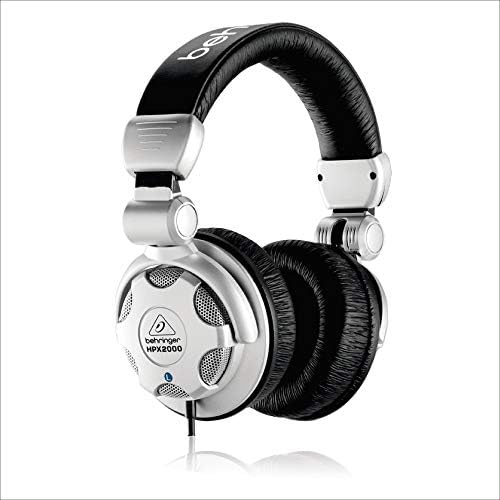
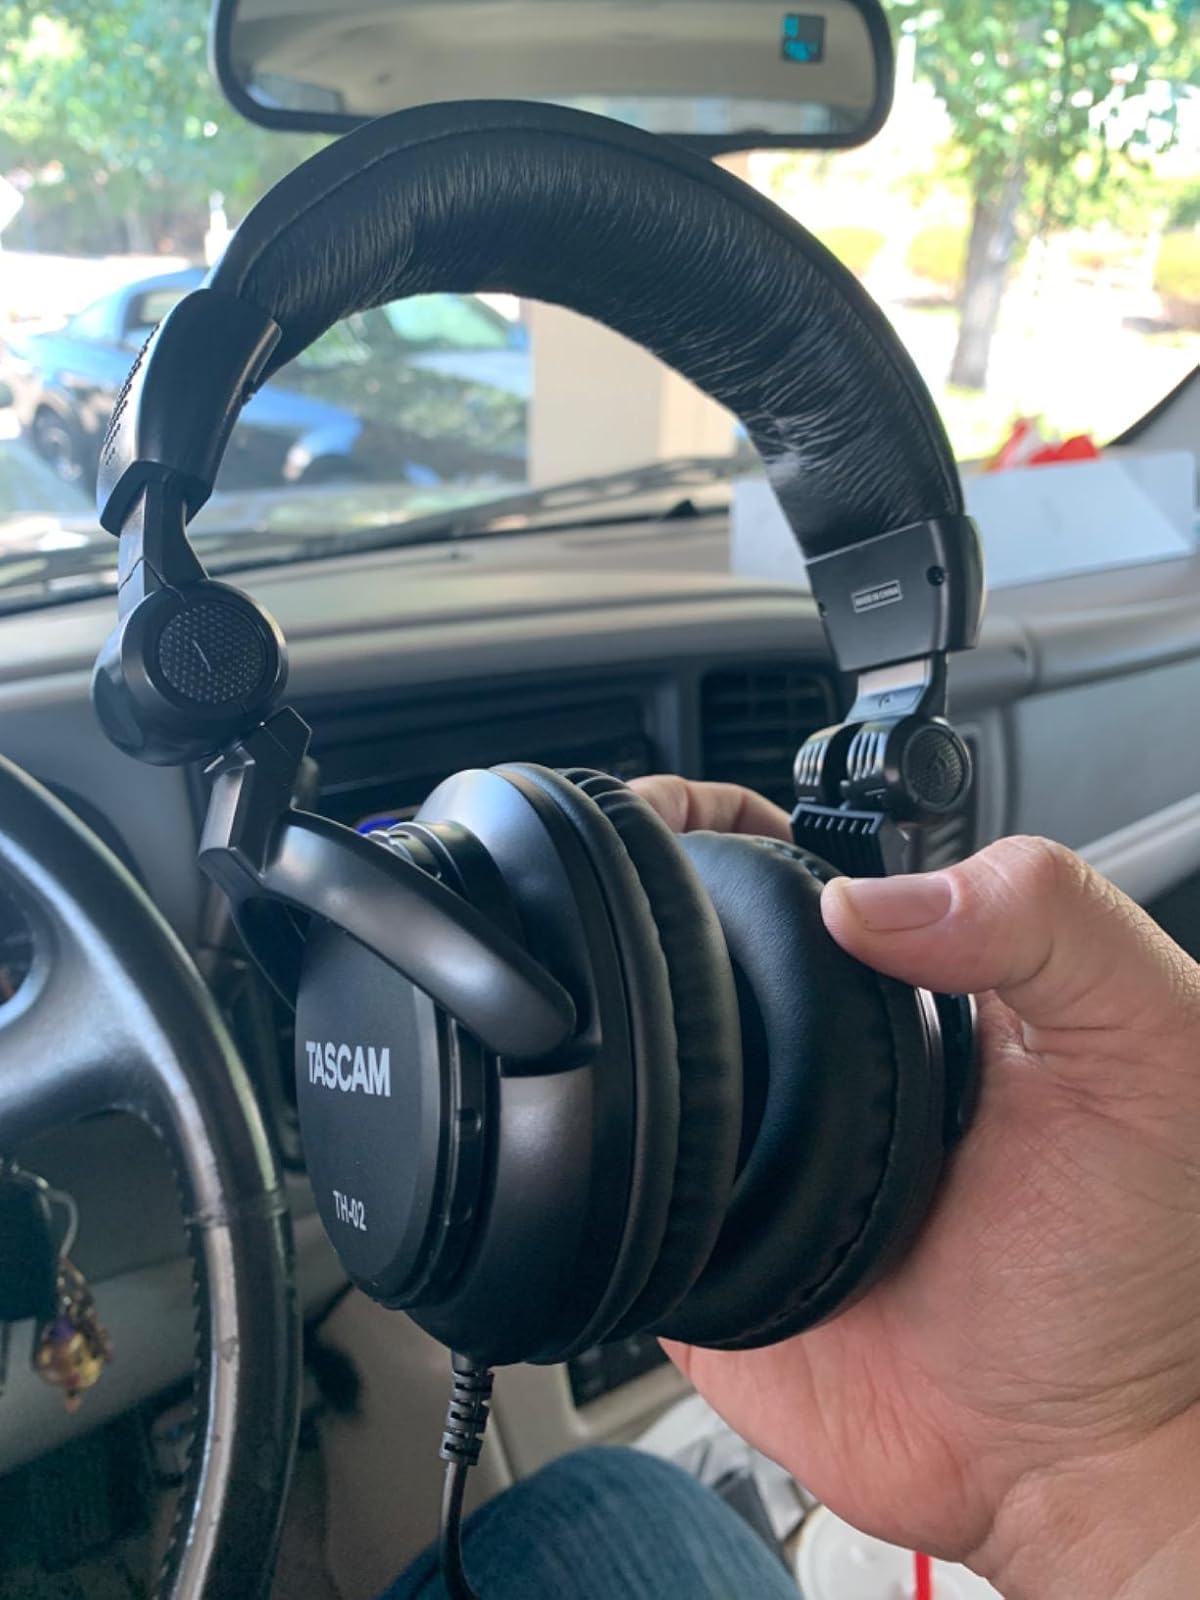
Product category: headphones
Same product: no